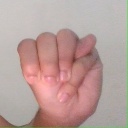
अक्षर: म